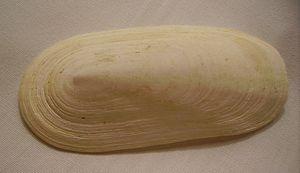
Scutus est un genre de mollusques gastéropodes de la famille des Fissurellidae.